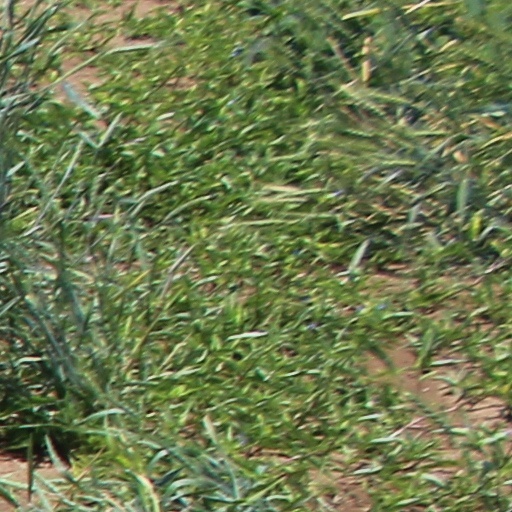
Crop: wheat